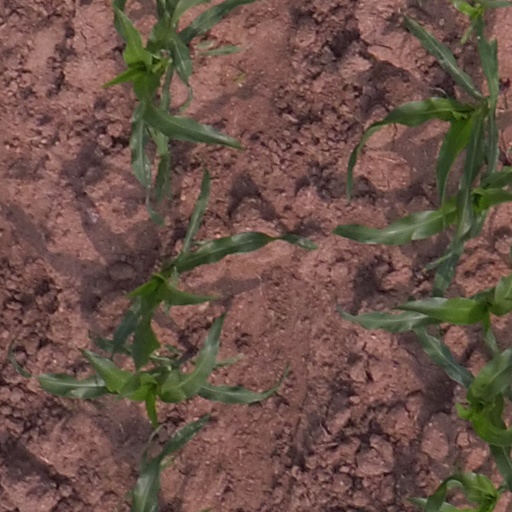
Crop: maize; corn